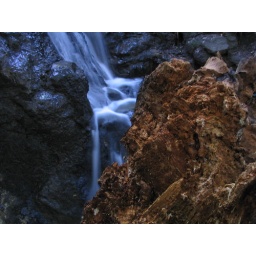
roiting tree trunk near the top of the gulch with rock crest falls in the - north berkeley, ca.